Finland national futsal team

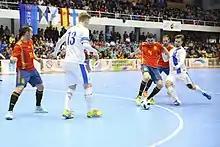
Spain - Finland 2.4.2018

The Finnish national futsal team was formed for the first time in 1994 when Finland participated in the World University Futsal Championship held in Cyprus. The World University Futsal Championship was held in Jyväskylä, Finland two years later. The first official international matches were played on October 21 and 22, 1998 against Hungary. Later that year Finland also participated in the qualifiers for the 1999 UEFA Futsal Championship tournament with futsal national team coach Timo Liekoski, but failed to qualify.